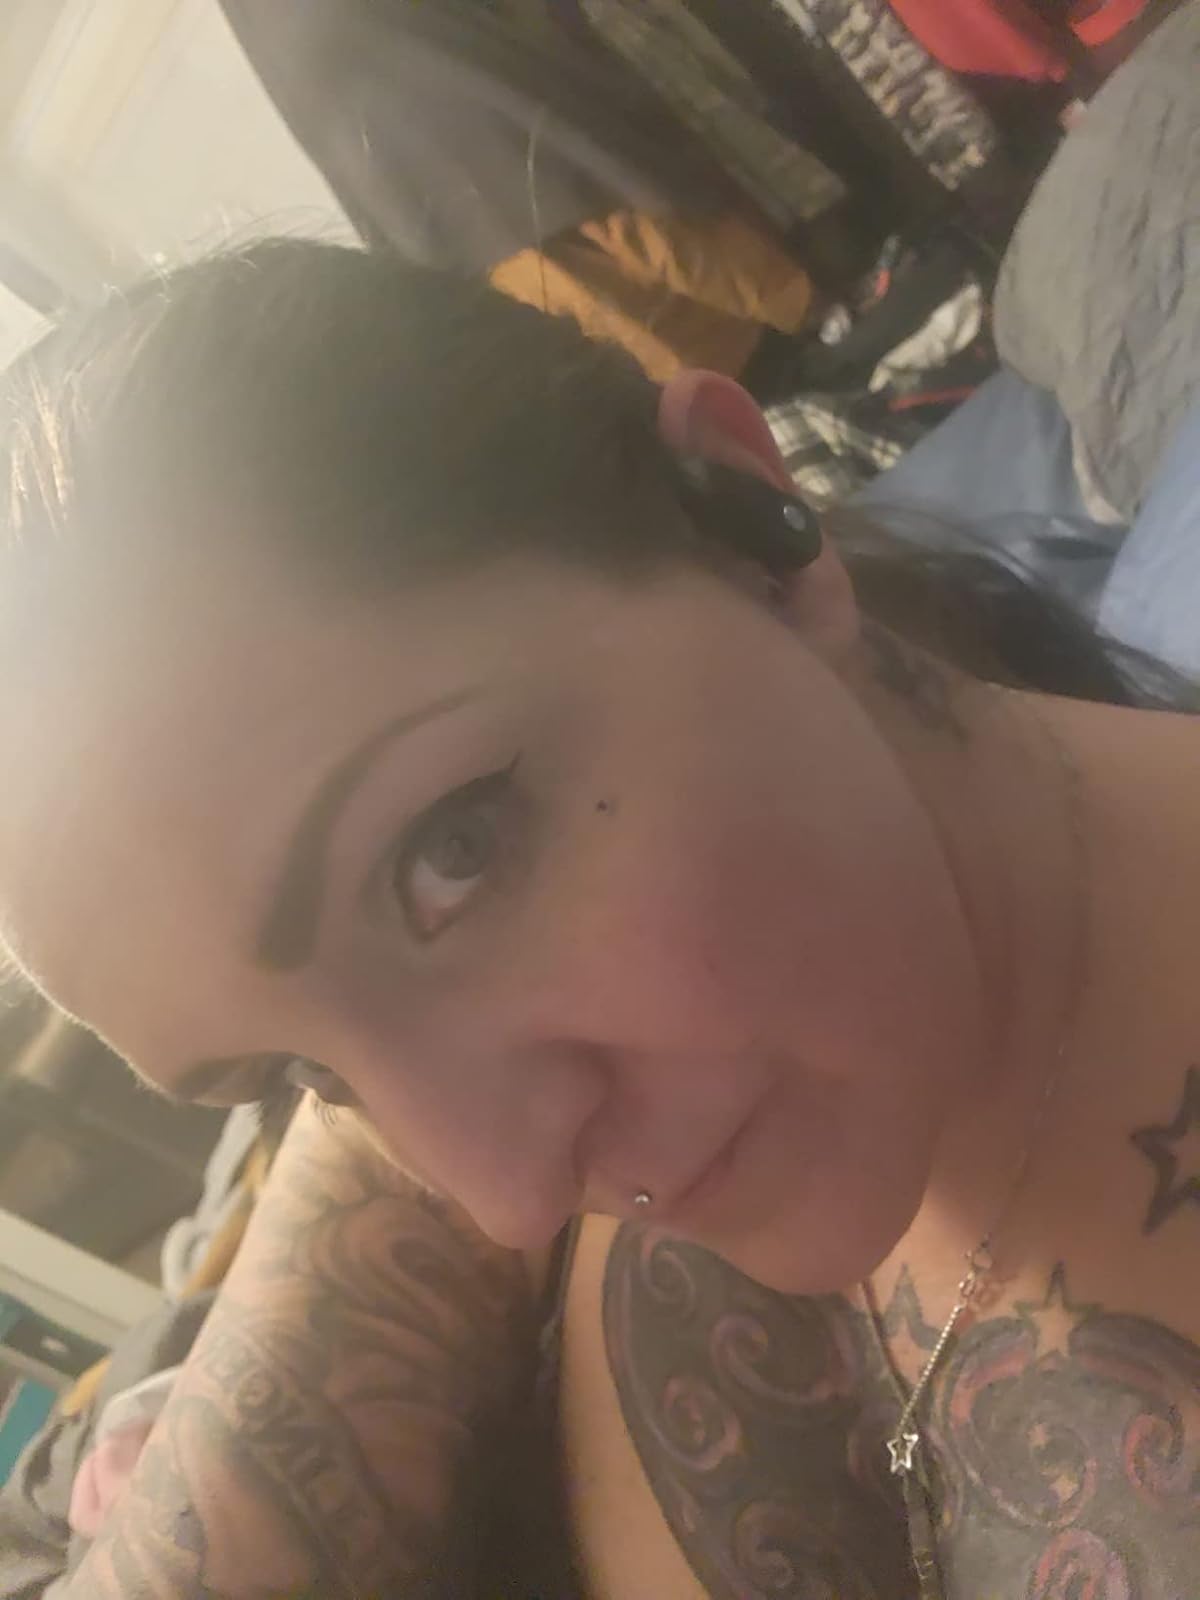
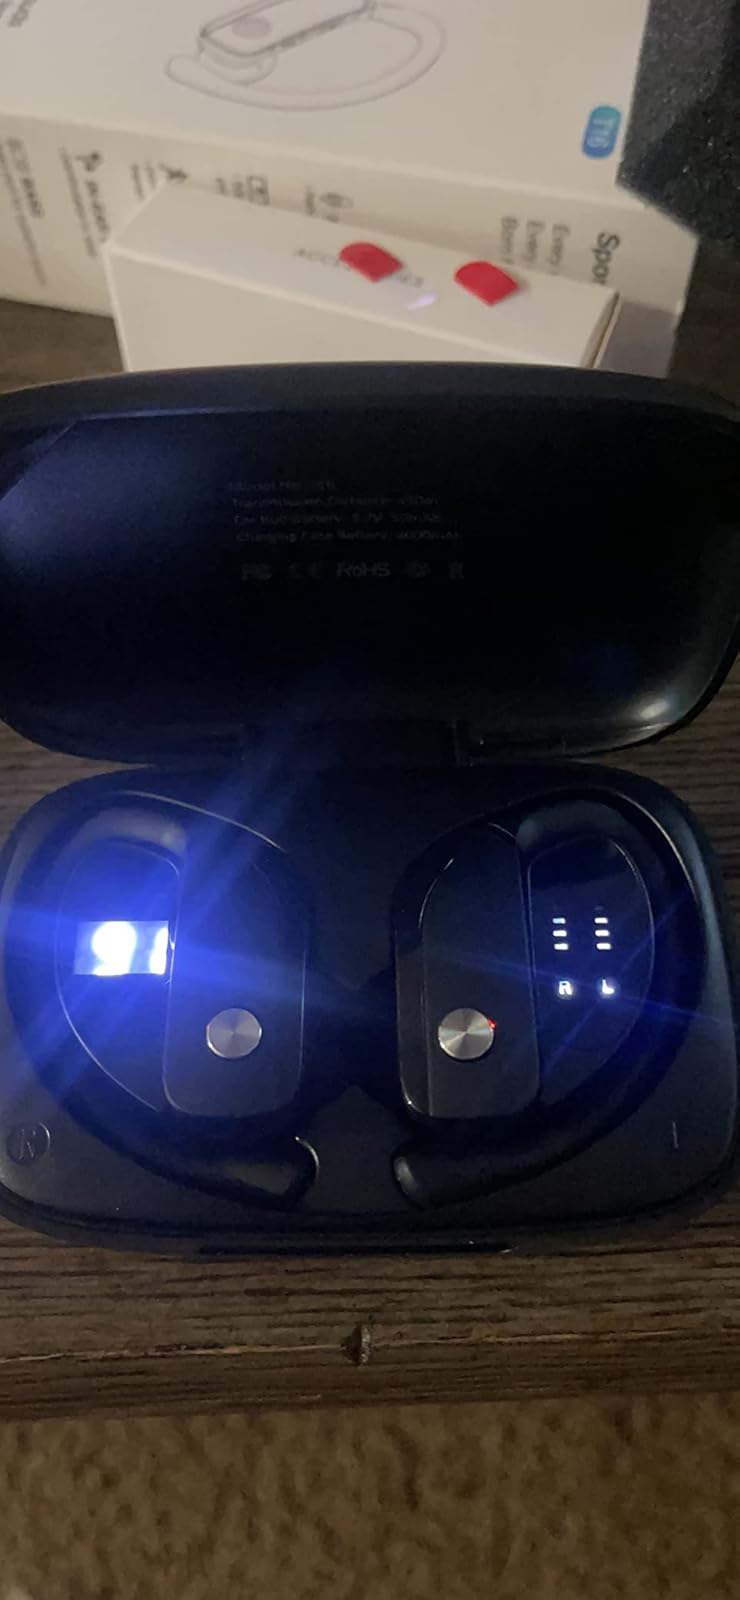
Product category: earbuds
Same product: yes